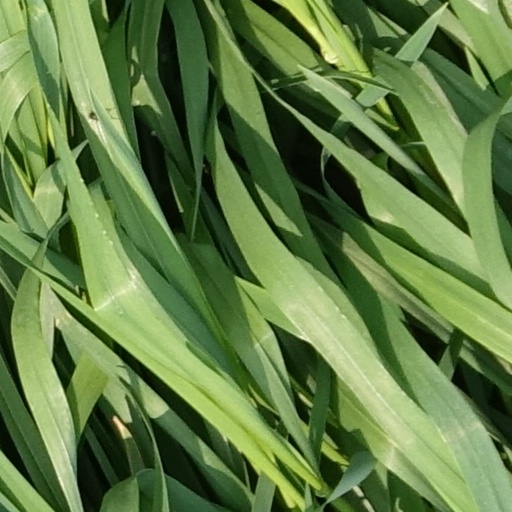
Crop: wheat